DAC (vehicle manufacturer)

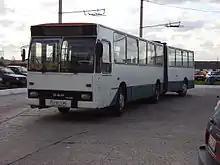
DAC 117UD articulated bus in Tg. Jiu

In 1984, following the expiration of the licensing agreement with MAN, the Roman range was rebranded as DAC. By 1990, the Brasov plant was restructured into the joint-stock company “Roman S.A.” as part of a government decision. However, the plant lost access to major markets and began outfitting older chassis with imported components, primarily diesel engines that complied with newer environmental standards. Despite these challenges, DAC trucks continued production for several years after 1990, including a special version designed with updated features for a local fuel company.